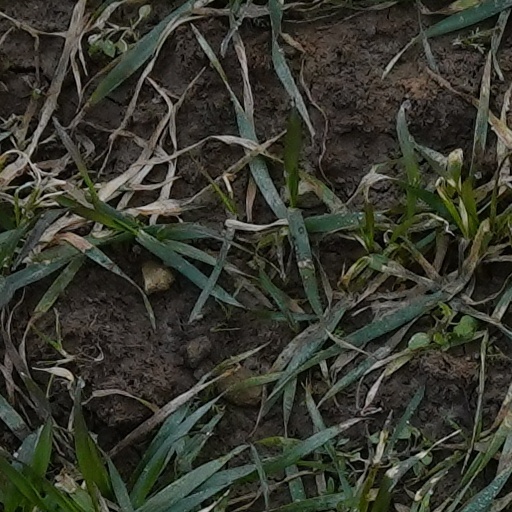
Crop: wheat